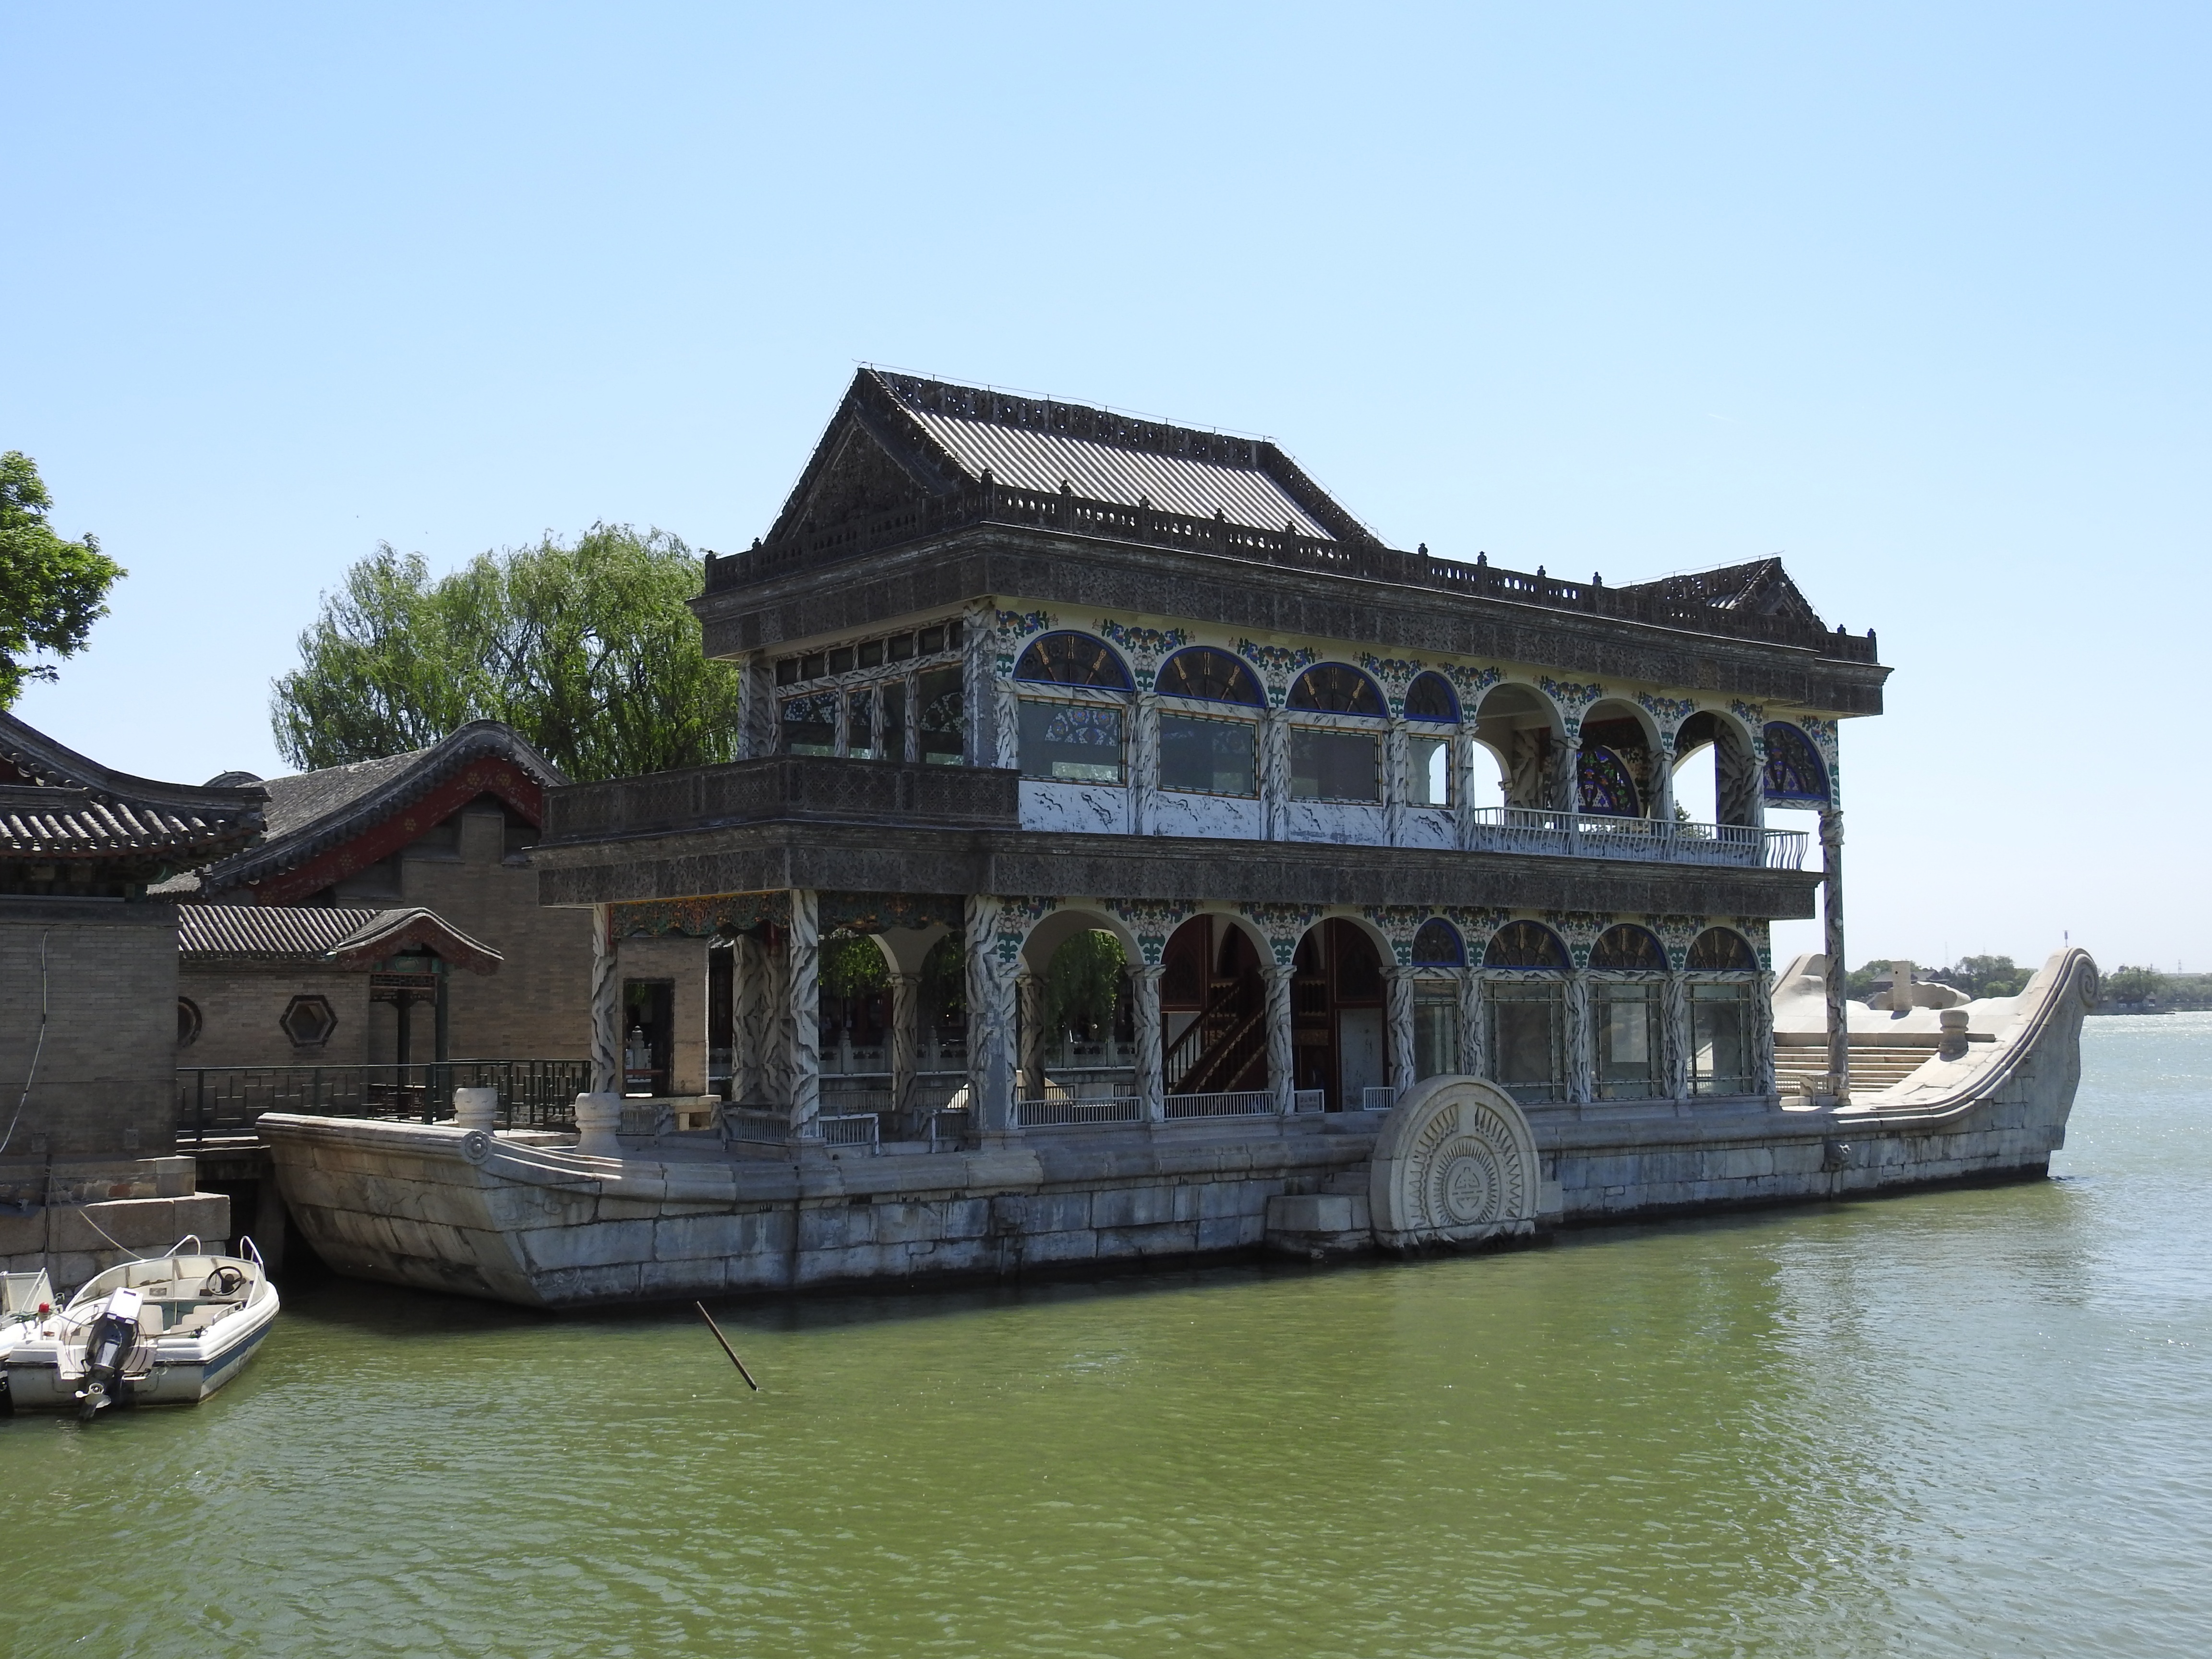
boat, palace, river, summer, vehicle, tourism, waterway, estate, tours, mamorschiff